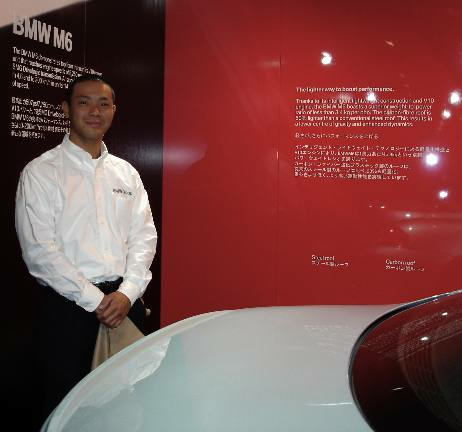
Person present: Yes